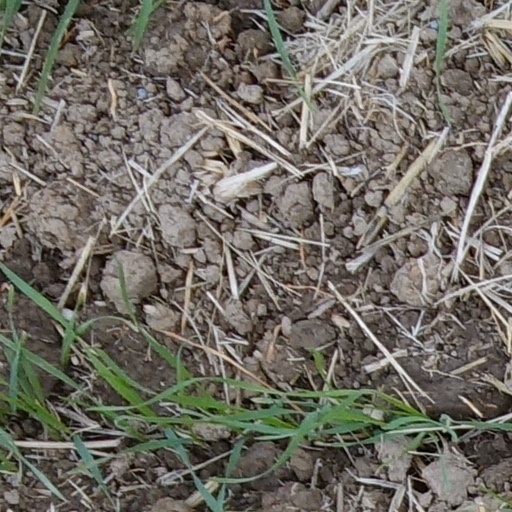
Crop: wheat